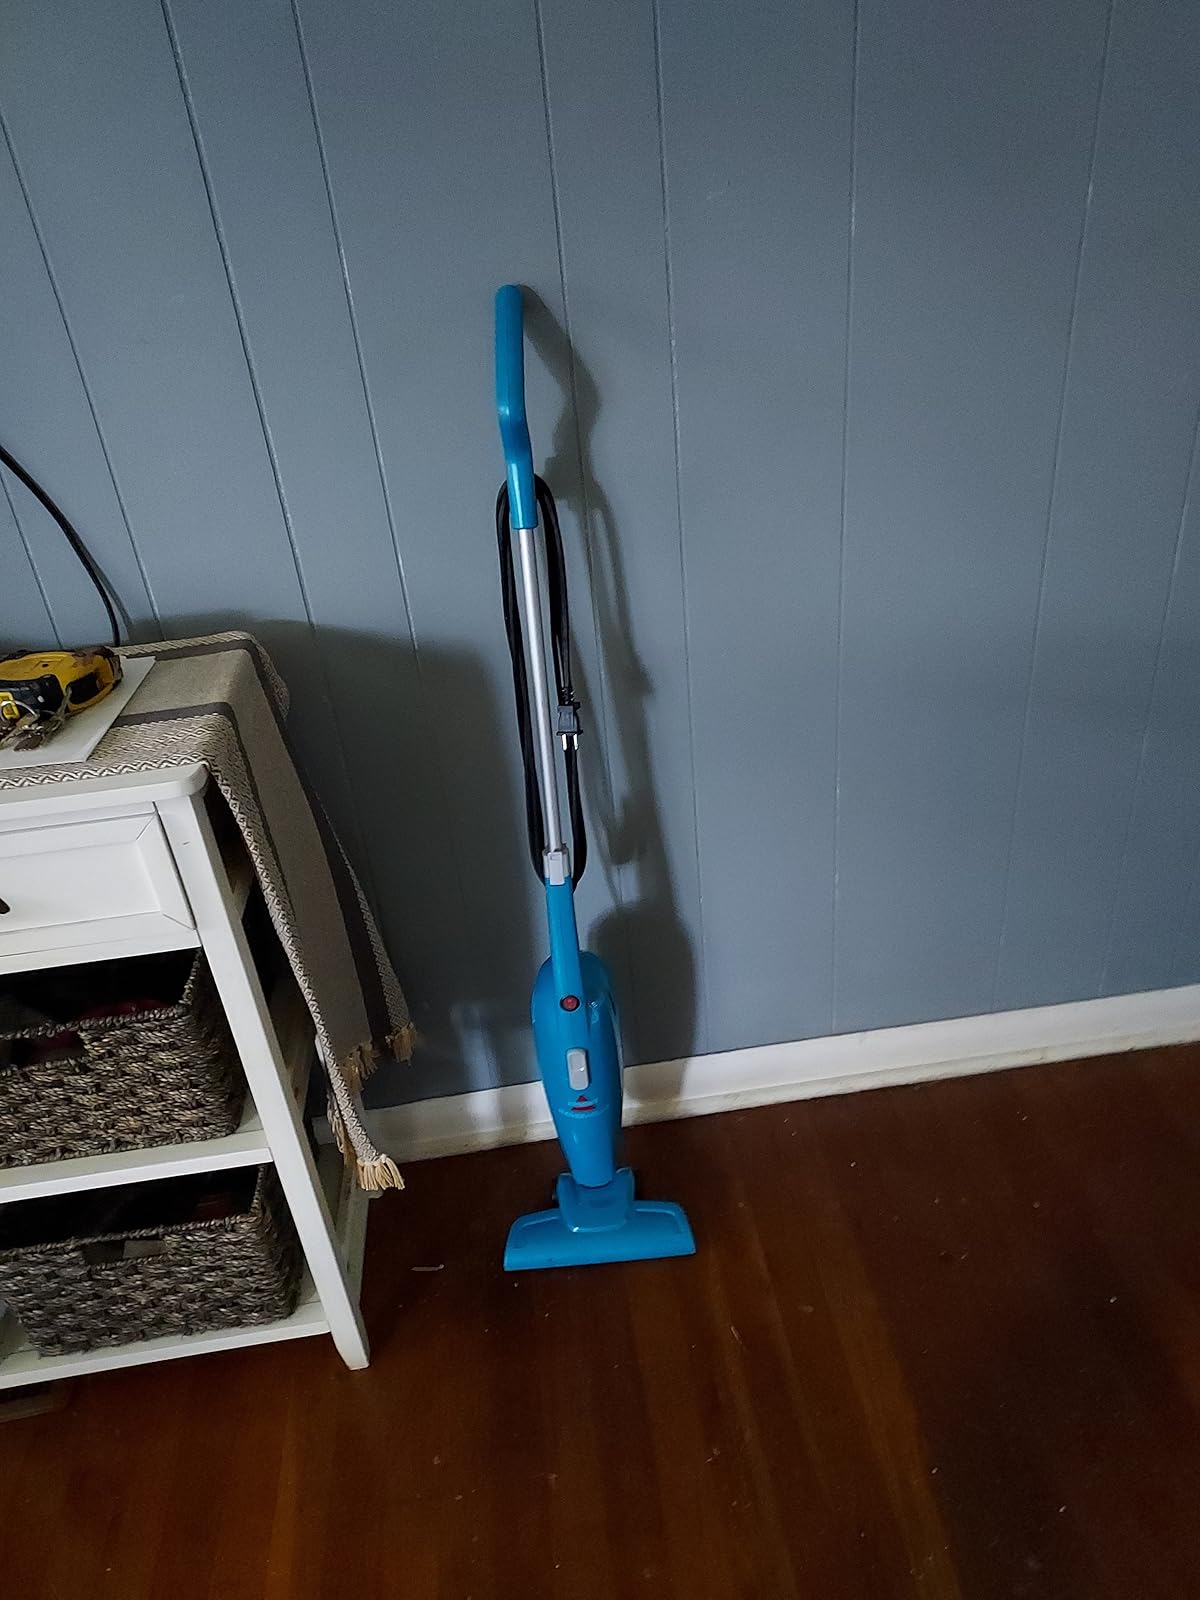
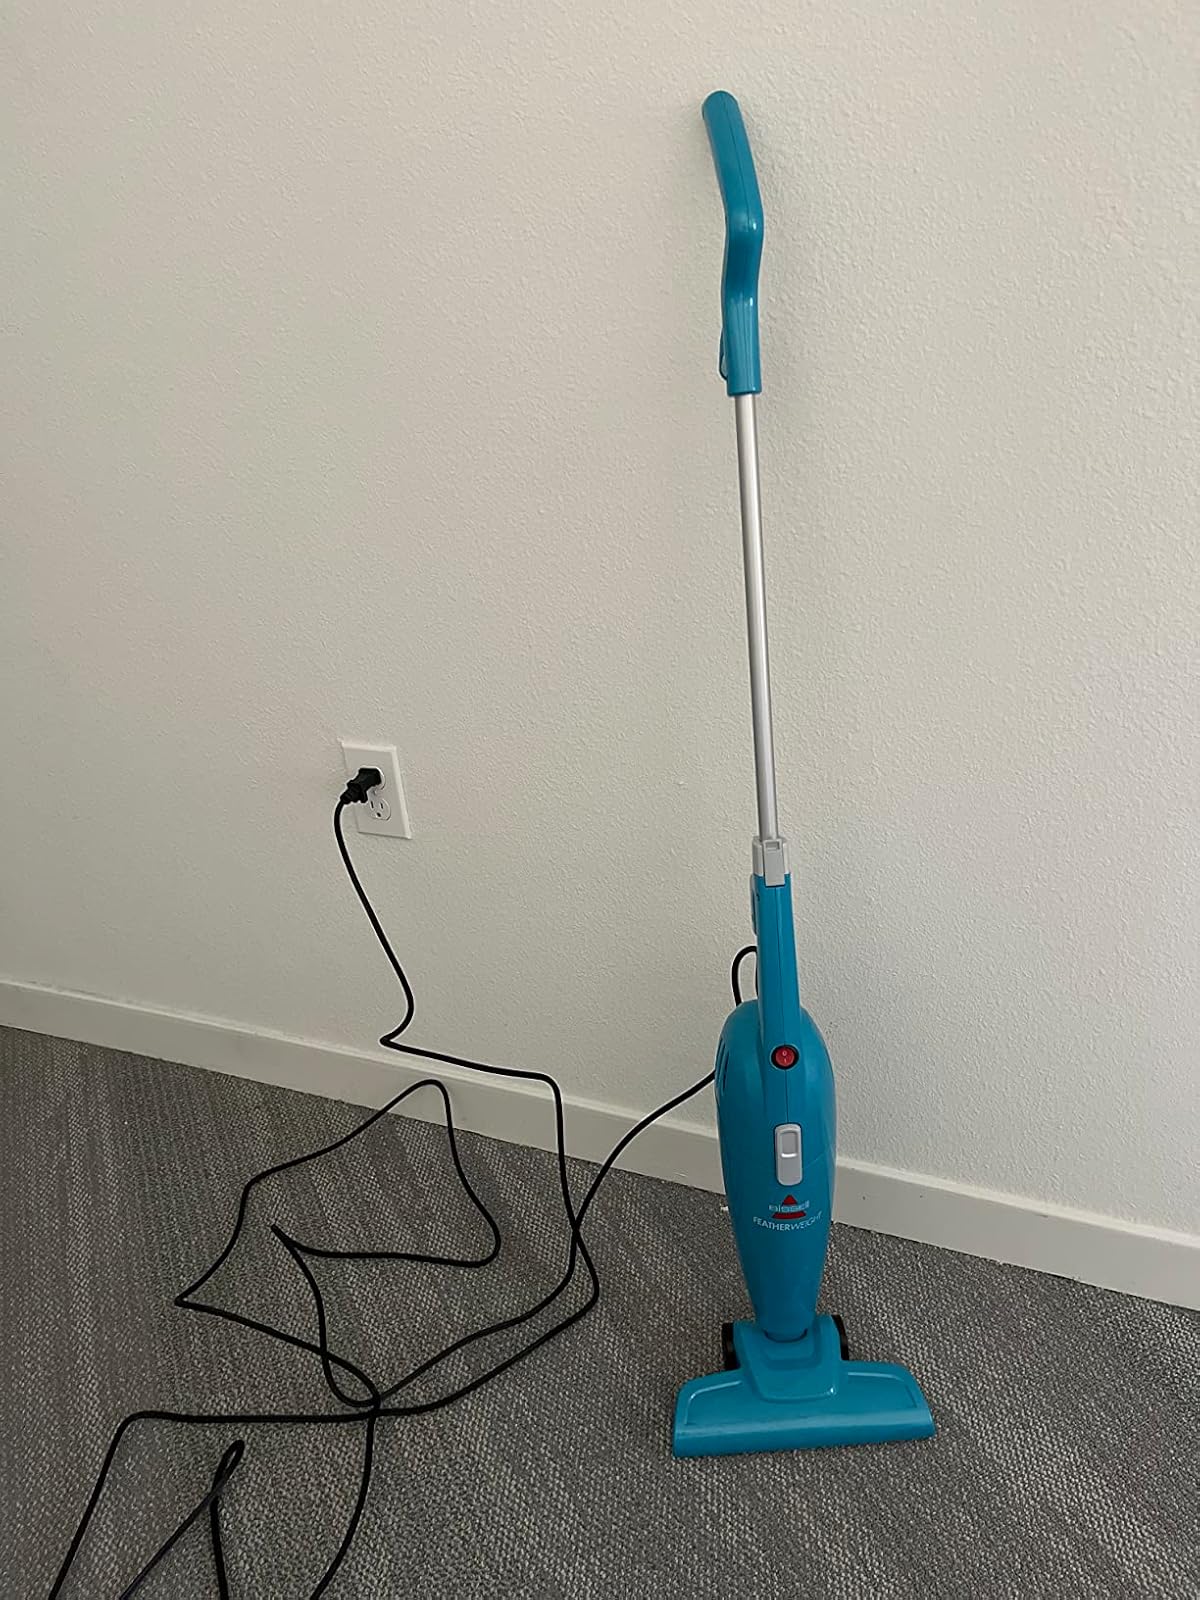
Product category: items_vacuum
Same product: yes